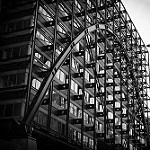
Label: B & W